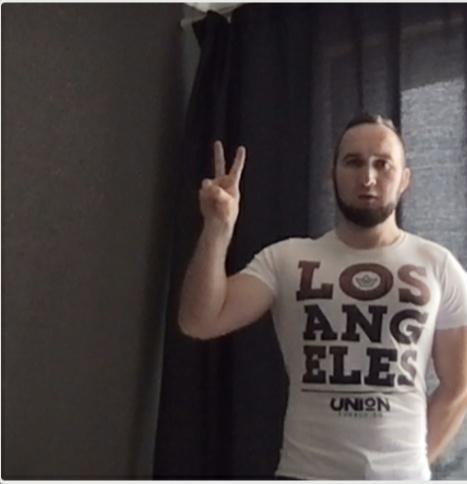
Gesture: peace